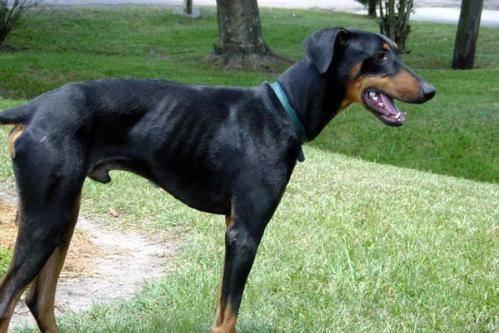
dog